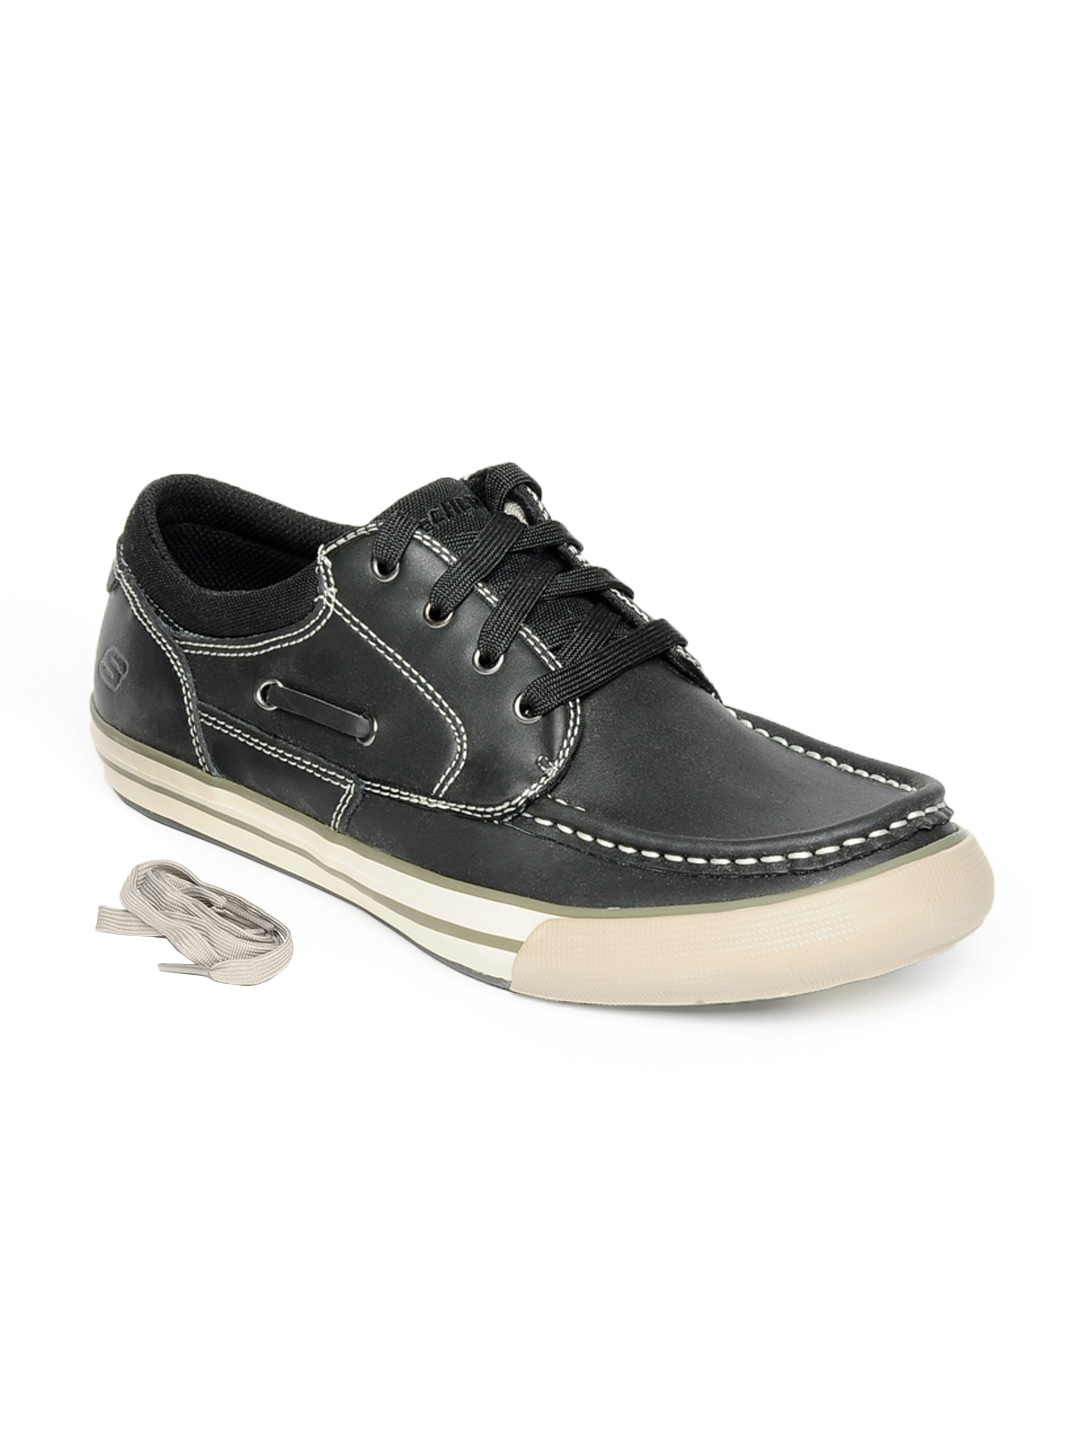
Skechers Men Black Shoes
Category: Footwear / Shoes / Casual Shoes
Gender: Men
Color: Black
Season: Winter 2015
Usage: Casual